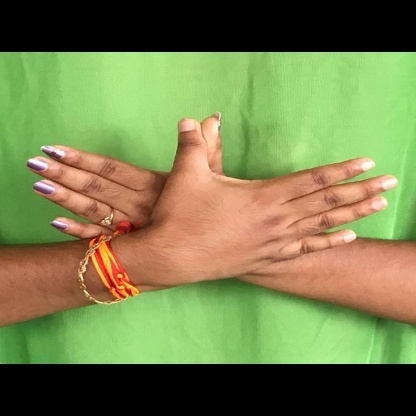
Mudra: Garuda